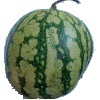
Label: watermelon